Japanese idol

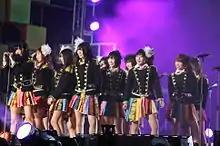
AKB48 (pictured 2010) popularized stylized school uniforms as costumes.

Idols generally perform in elaborate costumes for specific performances. Costumes are created for each song in their promotion cycle, as well as graduation events, and some groups have their own in-house costume designer. AKB48, in particular, has had over 1,102 costumes created for the group since 2017. The outfits worn by female idols are generally described as "cute", while outfits worn by male idols are described as "cool."